University of Hawaiʻi at Mānoa

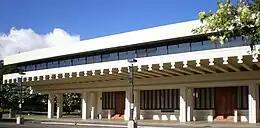
International Conference Center at Jefferson Hall

With extramural grants and contracts of $436 million in 2012, research at UH Mānoa relates to Hawaii's physical landscape, its people and their heritage. The geography facilitates advances in marine biology, oceanography, underwater robotic technology, astronomy, geology and geophysics, agriculture, aquaculture and tropical medicine. Its heritage, the people and its close ties to the Asian and Pacific region create a favorable environment for study and research in the arts, genetics, intercultural relations, linguistics, religion and philosophy.